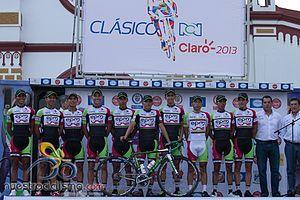
La saison 2013 de l'équipe cycliste EPM-UNE est la quinzième de cette équipe colombienne, lancée en 1999 et dirigée par Raúl Mesa. Deux succès remarquables se détachent lors des bilans, la victoire d'Óscar Sevilla dans le Tour de Colombie et le titre de champion national, décroché par Walter Pedraza.